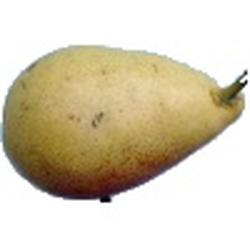
Label: Pear